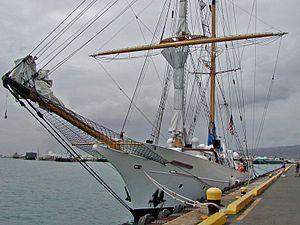
Le SSV Robert C. Seamans est un brick-goélette américain. Il est exploité par la Sea Education Association comme navire-école et navire océanographique, qui opère aussi avec le SSV Corwith Cramer.